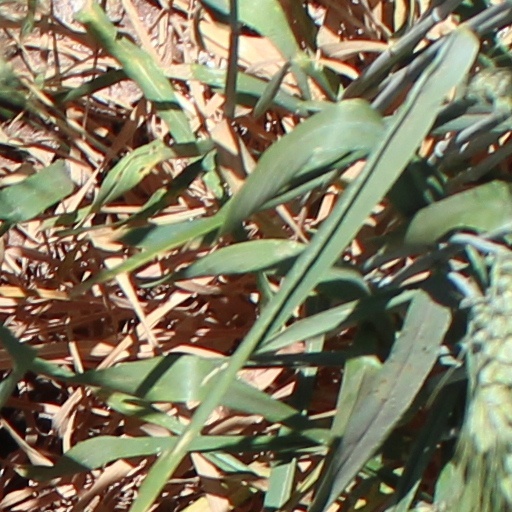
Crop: wheat